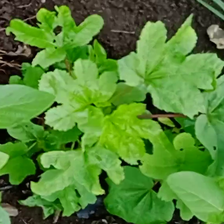
Weed species: Little_Mallow(Malva parviflora)